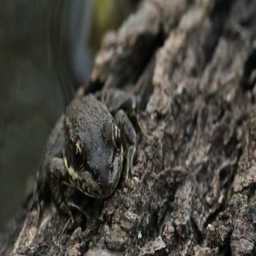
green frog on a log near the water